Sky position (RA, Dec in degrees): 240.015, 27.209
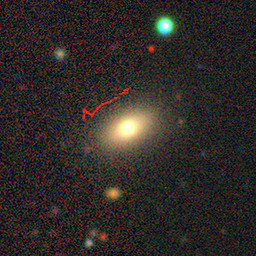
Galaxy morphology: In-between Round Smooth Galaxies